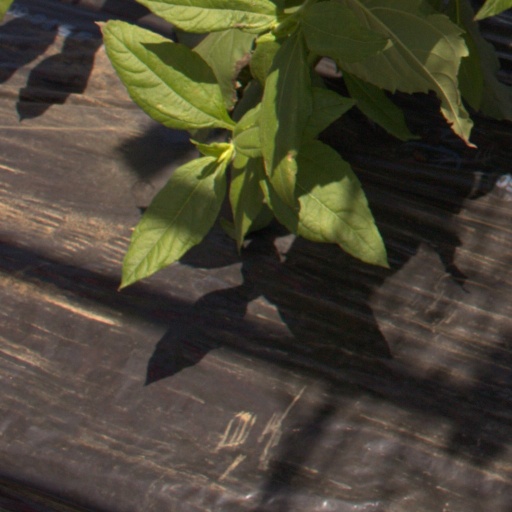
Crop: Jerusalem artichoke